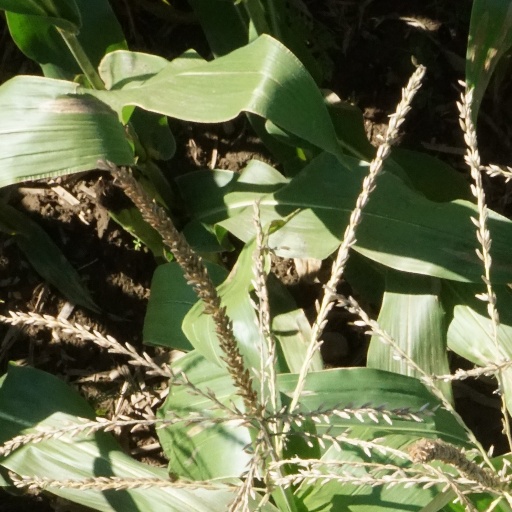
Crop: maize; corn